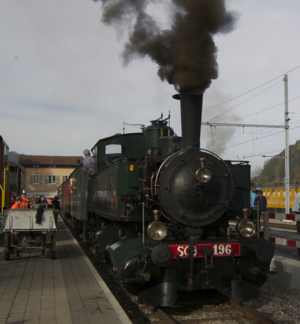
La suie est un agrégat polluant de composés chimiques pour la plupart riches en carbone, se présentant comme une substance d'aspect noirâtre, salissante et d'odeur âcre résultant de la combustion incomplète de matières carbonées. Les « grains » de suie ont l'apparence trompeuse de minuscules grains ronds et d'un noir mat, qui en réalité, observés au microscope électronique s'avèrent être des agrégats complexes de particules bien plus petites, organisées dans des configurations décrites par Jullien et Botet en 1987 et dans des morphologies ensuite décrites par Köylü et al. ; Sorensen & Feke et Brasil et al.